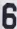
Number: 6